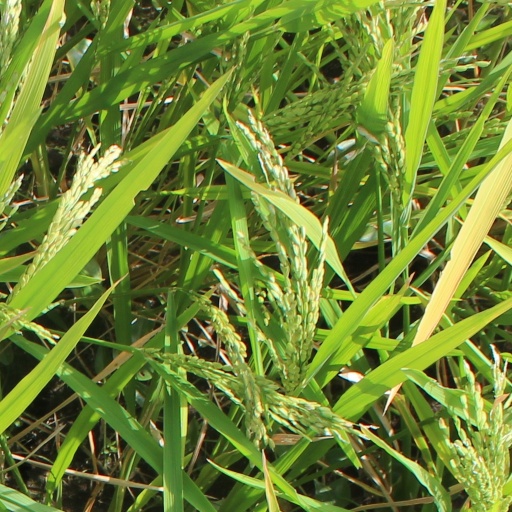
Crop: rice